Corsham

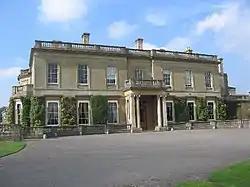
Hartham Park manor house, designed by James Wyatt

Middlewick House, just outside the town, was occupied by Camilla Parker Bowles (later Queen Camilla) and her first husband between 1986 and 1995, when it was bought by Nick Mason of Pink Floyd. Further to the north, Hartham Park is a Georgian estate that includes a rare stické court. Rudloe Manor, a 17th-century Grade II* listed manor house, is off the Bath Road west of the town, just outside Corsham parish.